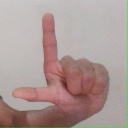
अक्षर: ल